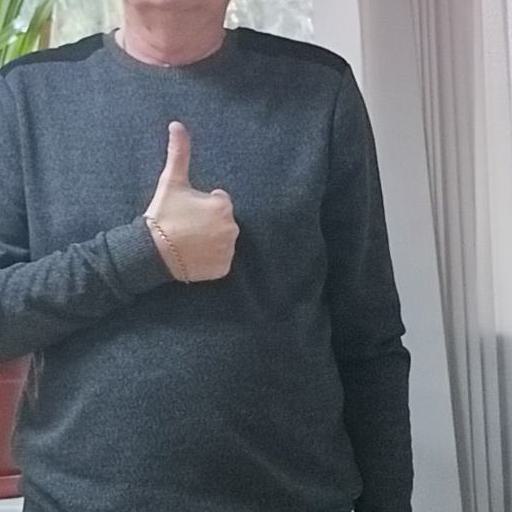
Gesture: like